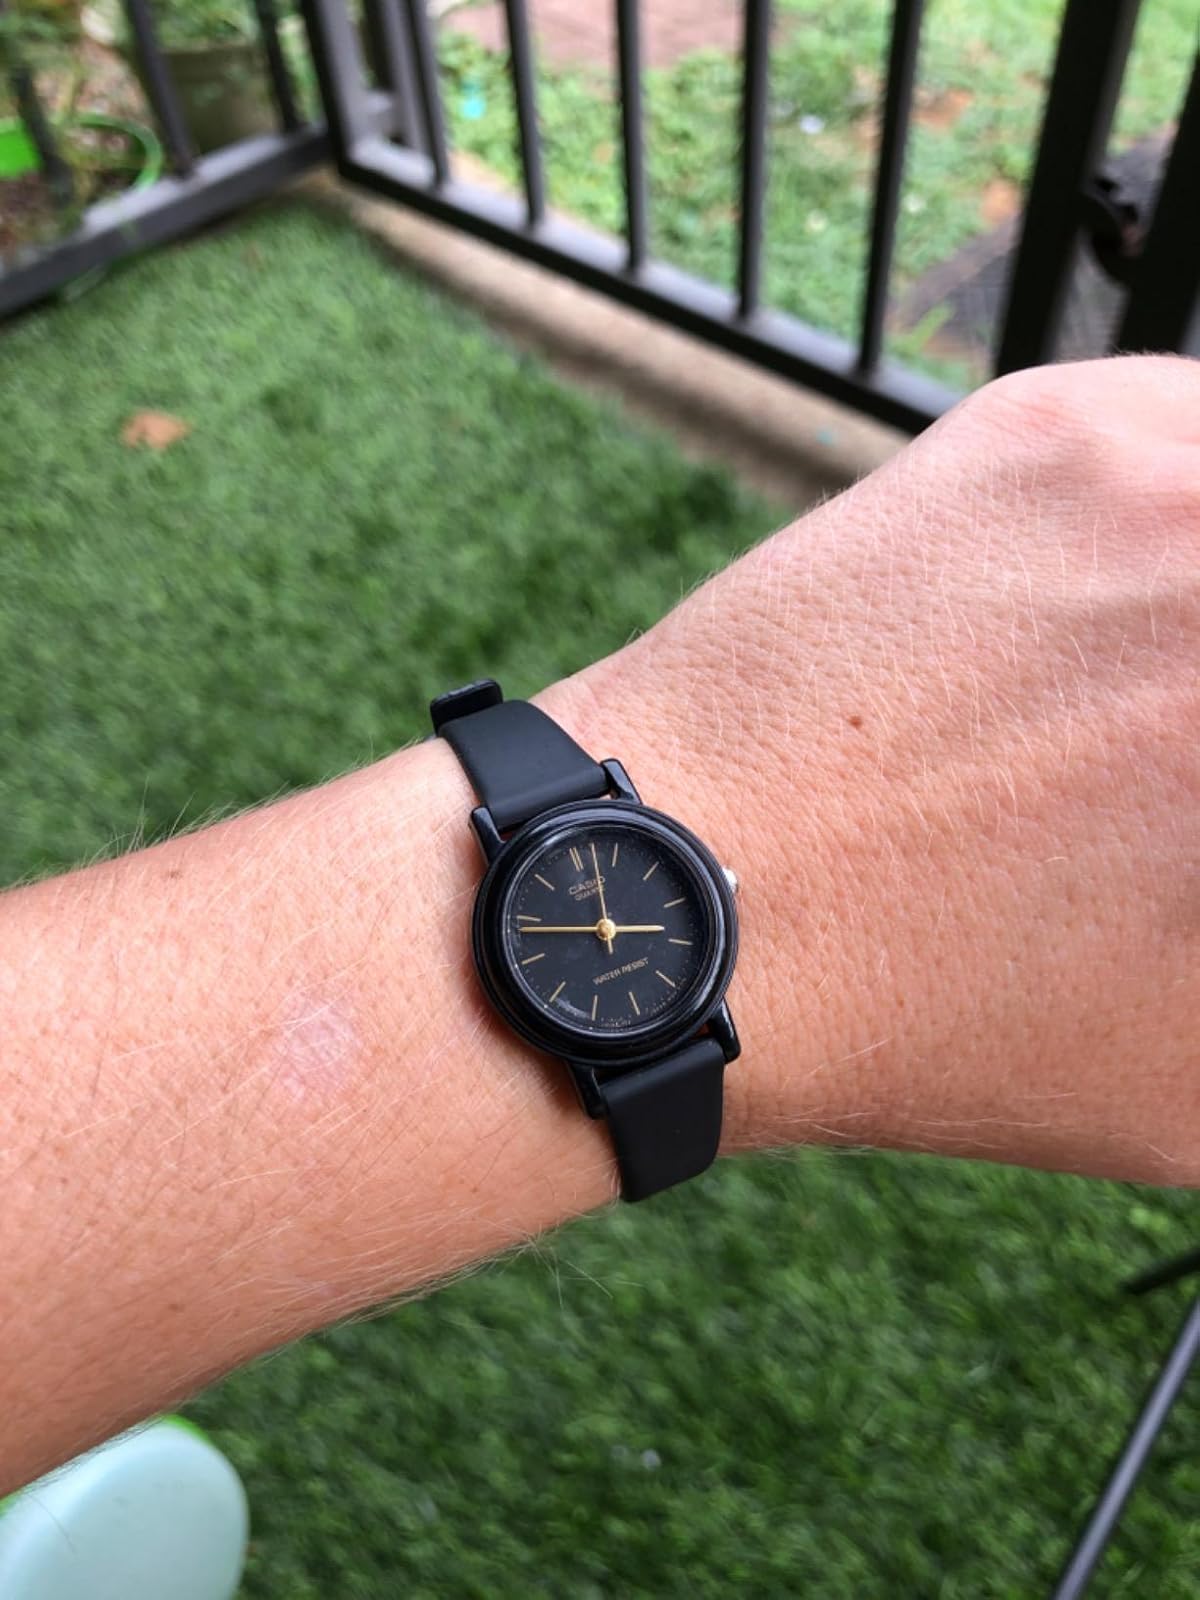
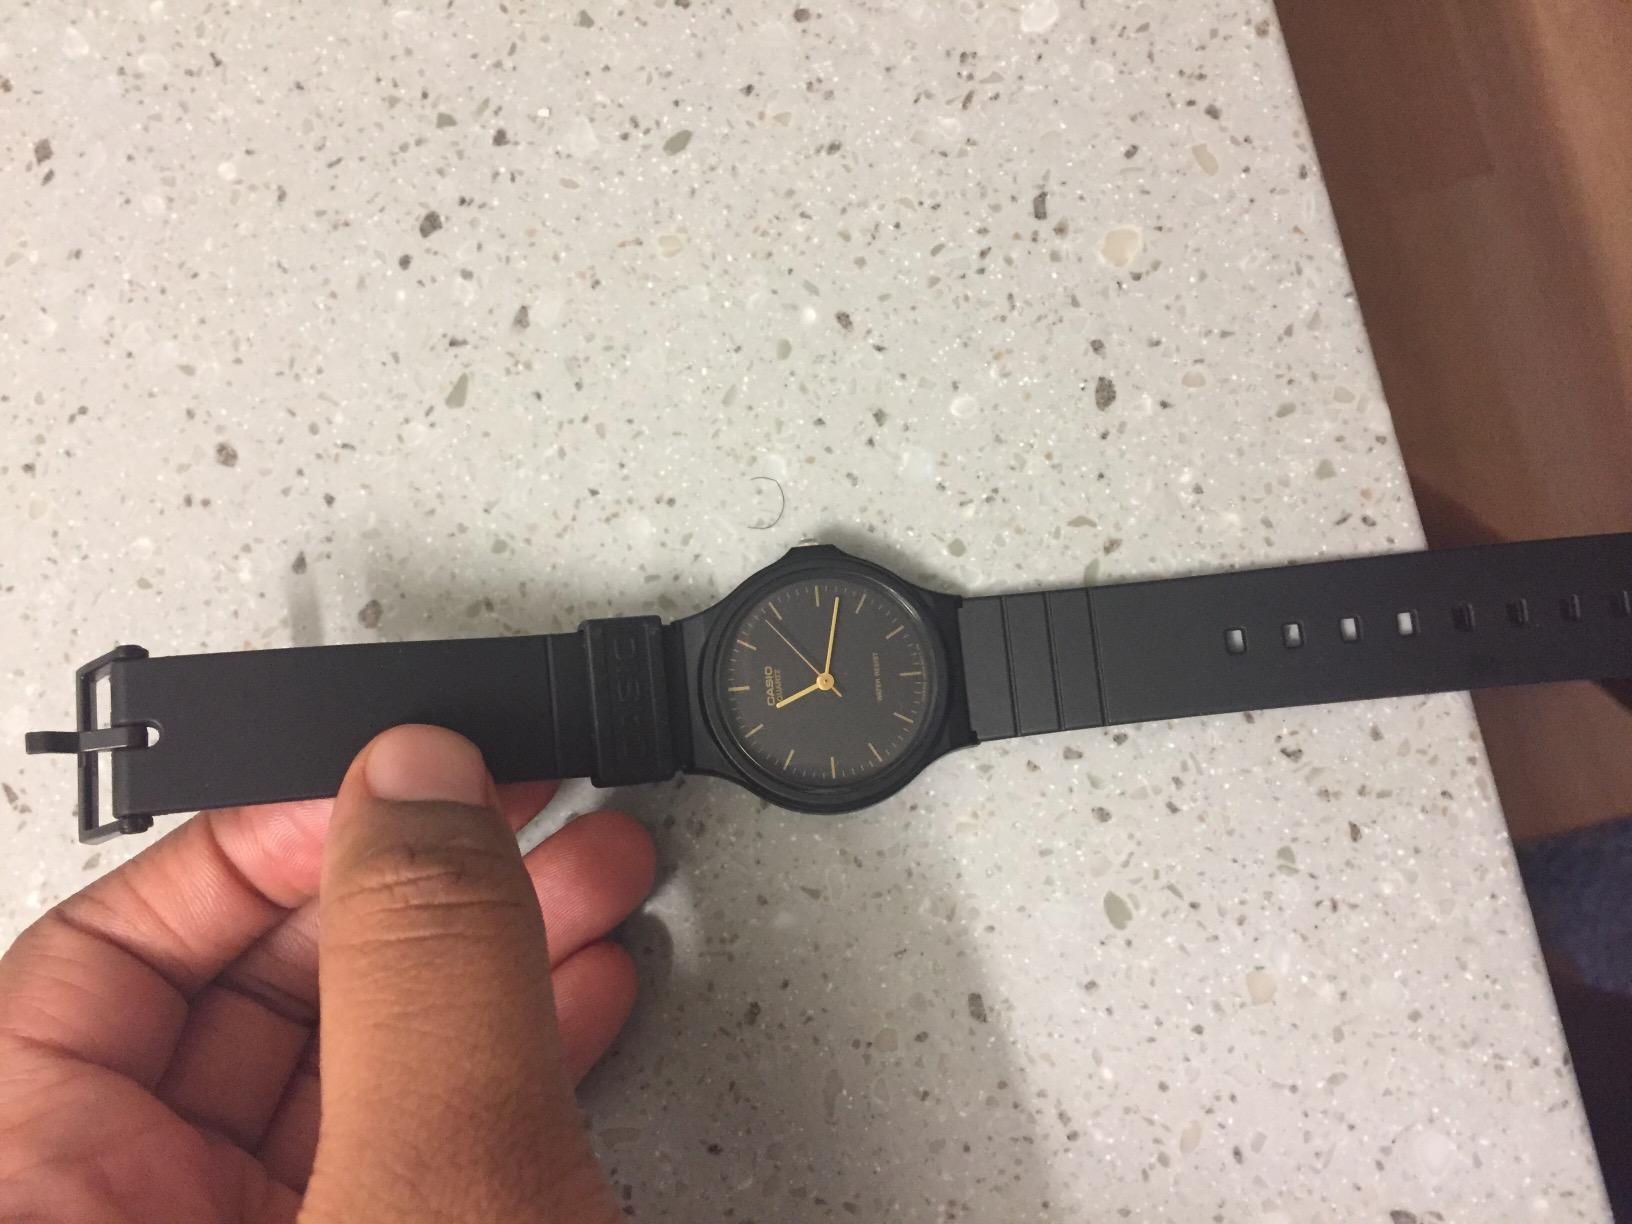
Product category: accessories_watch
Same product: no